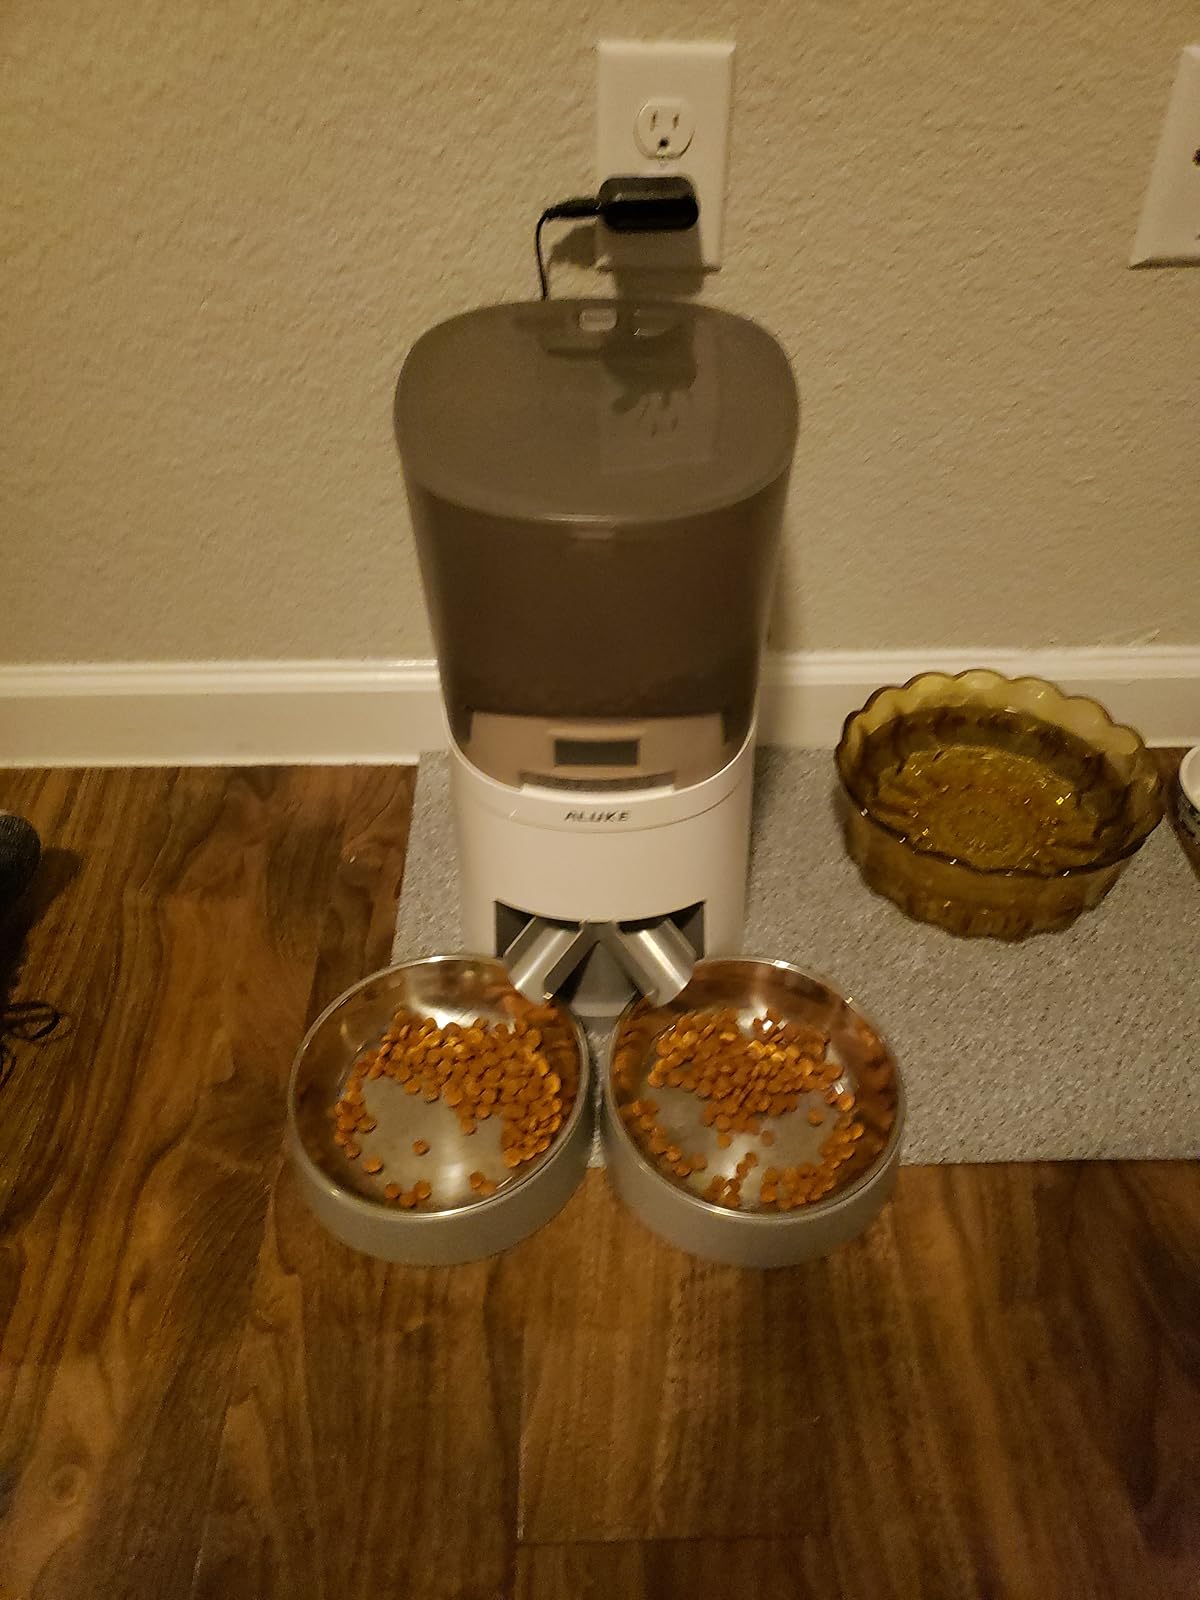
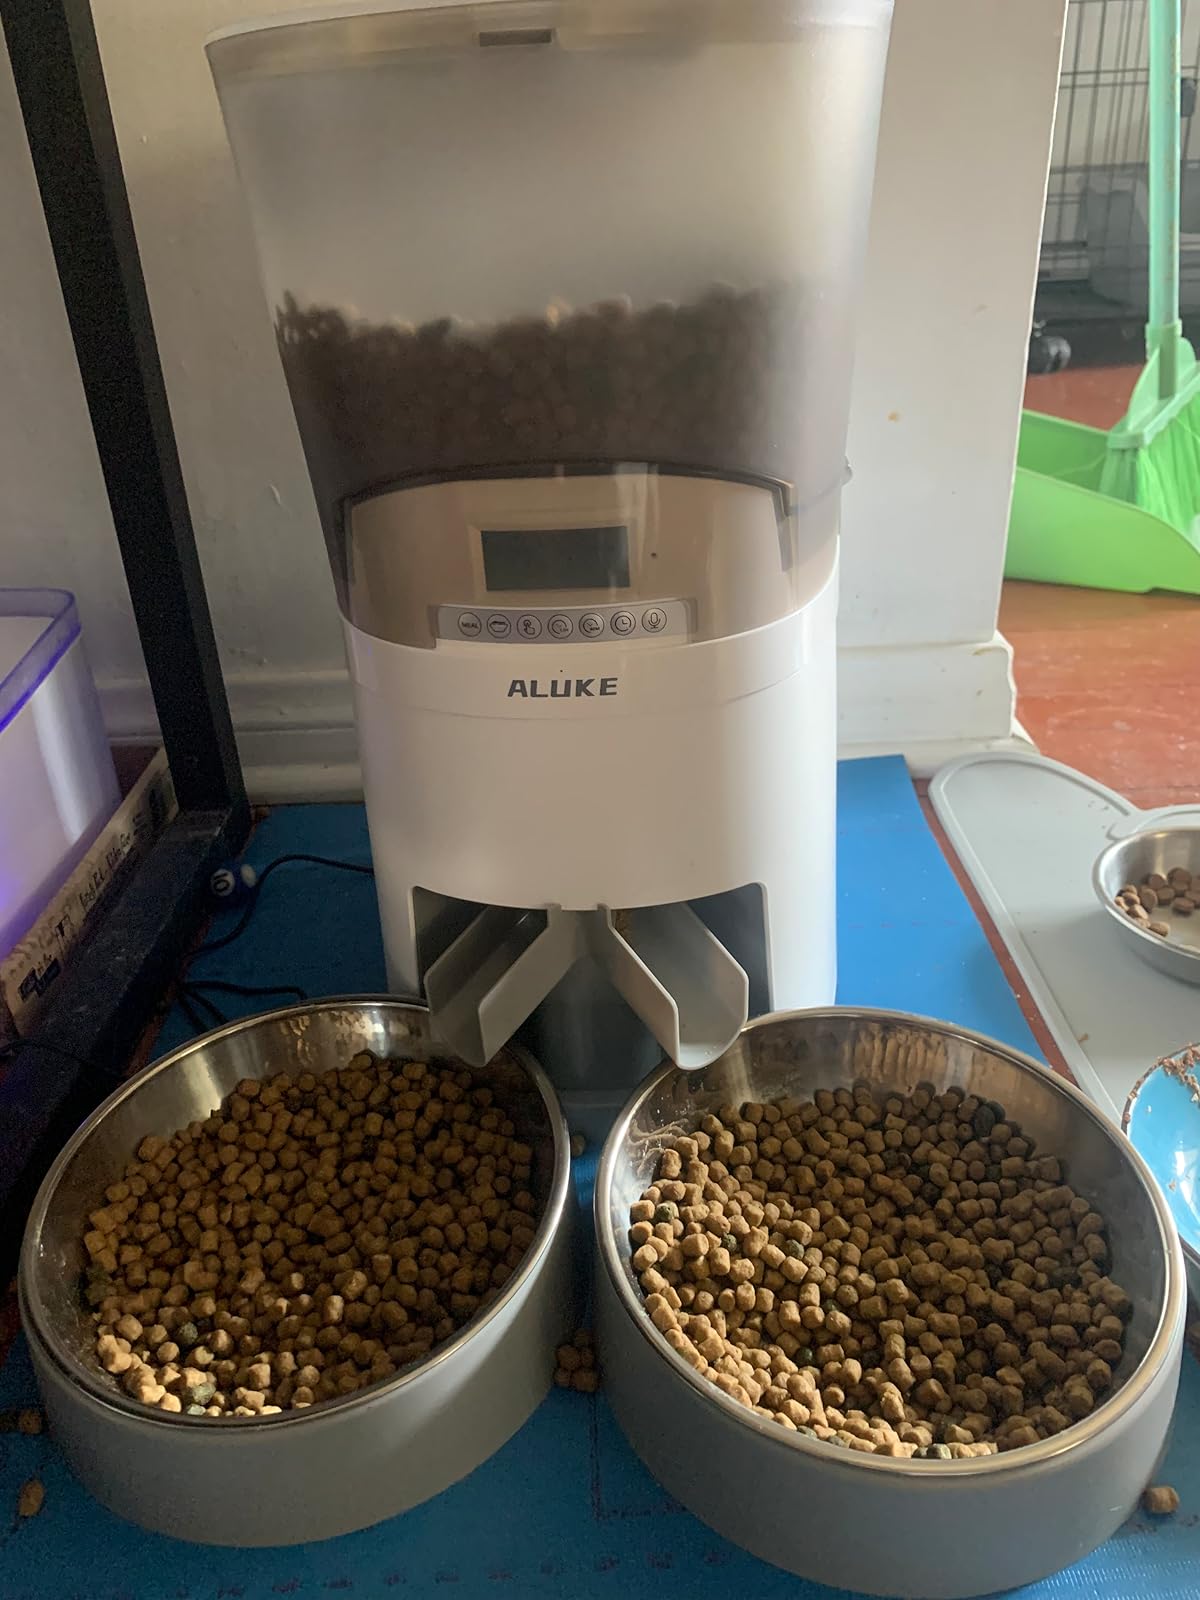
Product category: items_feeder
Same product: yes